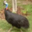
Label: bird